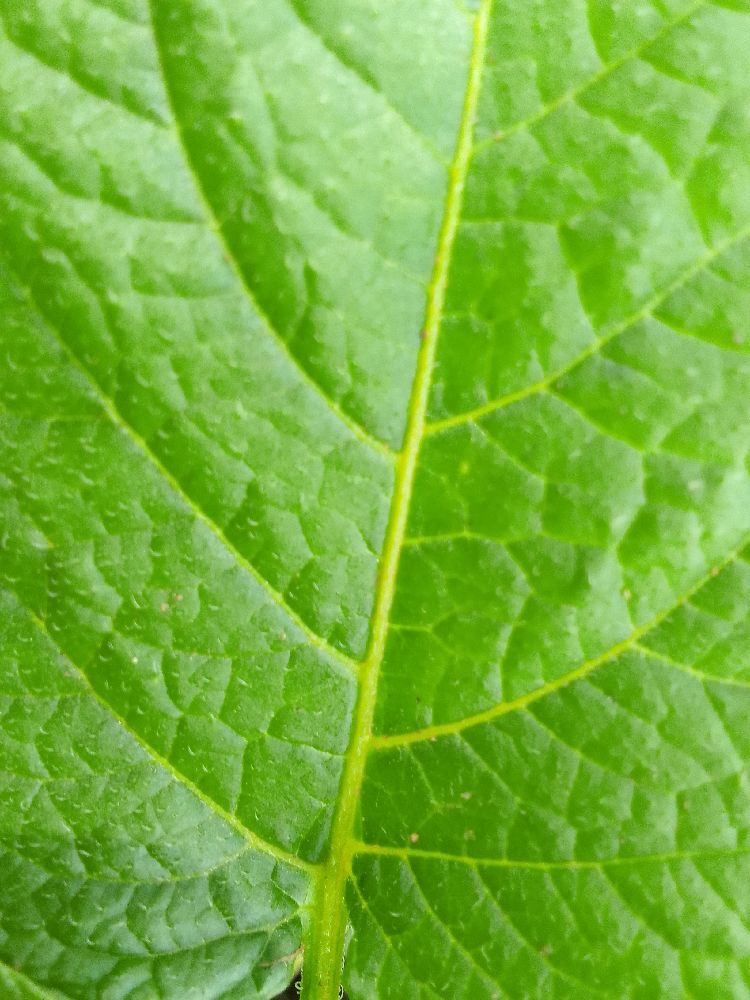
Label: Healthy